Impact crater

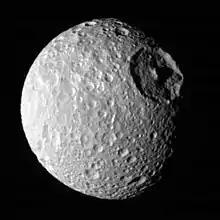
Herschel Crater on Saturn's moon Mimas

The depth of the transient cavity is typically a quarter to a third of its diameter. Ejecta thrown out of the crater do not include material excavated from the full depth of the transient cavity; typically the depth of maximum excavation is only about a third of the total depth. As a result, about one third of the volume of the transient crater is formed by the ejection of material, and the remaining two thirds is formed by the displacement of material downwards, outwards and upwards, to form the elevated rim. For impacts into highly porous materials, a significant crater volume may also be formed by the permanent compaction of the pore space. Such compaction craters may be important on many asteroids, comets and small moons.